Siju Wilson

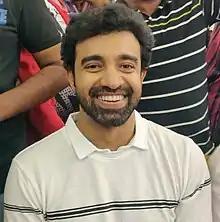
Siju in 2022

Wilson Joseph (born 22 November 1981), professionally credited as Siju Wilson, is an Indian actor and producer, who works in Malayalam films. He won the Kerala State Film Award for Best Film for his debut production "Vasanthi" (2019).